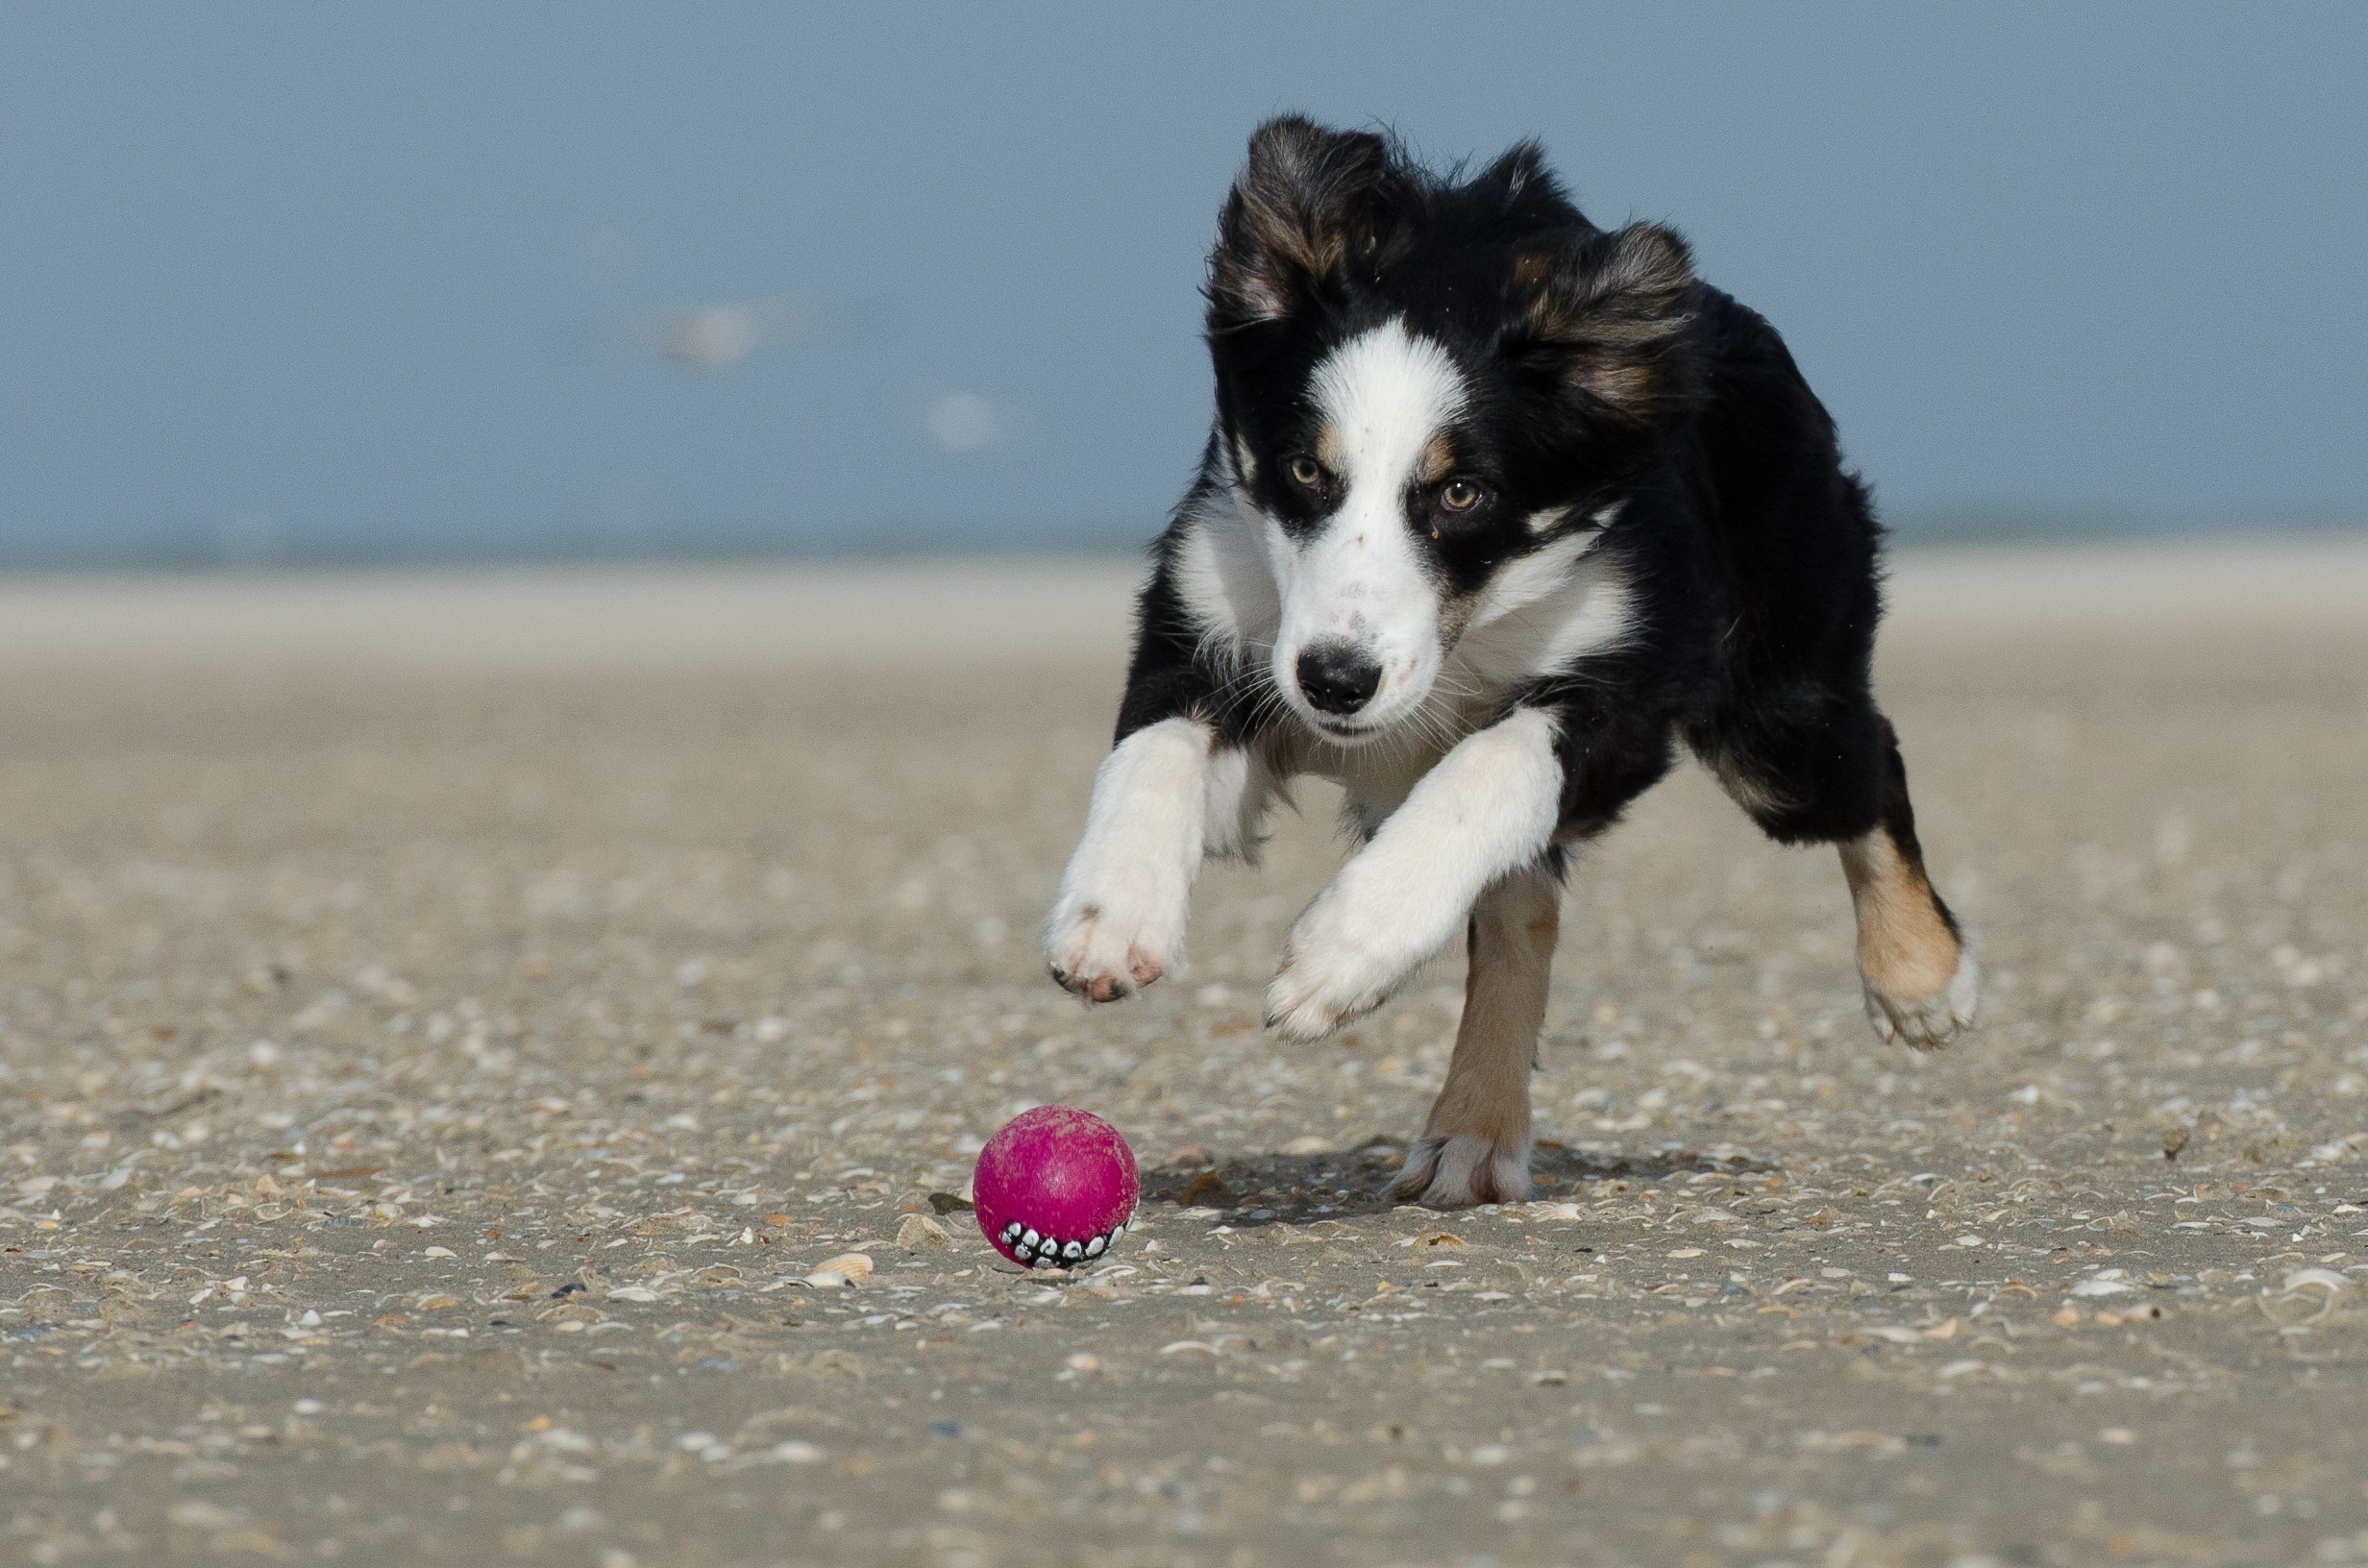
beach, dog, collie, mammal, border collie, ball, vertebrate, dog breed, british sheepdog, most beach, australian shepherd, running dog, ball junkie, dog like mammal